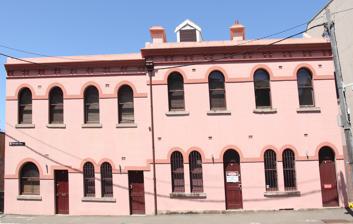
Building: Baker's Terrace
Country: Australia
Year built: 1875
Historic site in New South Wales, Australia Baker's Terrace Baker's Terrace, pictured in 2019. Location 66–68 and 70–72 Gloucester Street, The Rocks , City of Sydney , New South Wales , Australia Coordinates 33°51′38″S 151°12′27″E / 33.8605°S 151.2075°E / -33.8605; 151.2075 Built 1875 Built for William Andrews and Edward Baker Owner Property NSW New South Wales Heritage Register Official name Baker's Terrace; Bakers Terrace Type State heritage (built) Designated 10 May 2002 Reference no. 1530 & 1531 Type Terrace Category Residential buildings (private) Location of Baker's Terrace in Sydney Show map of Sydney Baker's Terrace (Australia) Show map of Australia Baker's Terrace are heritage-listed commercial office buildings and former terrace houses located at 66–68 and 70–72 Gloucester Street, in the inner city Sydney suburb of The Rocks in the City of Sydney local government area of New South Wales , Australia. It was built during 1875 for William Andrews and Edward Baker. It is also known as Bakers Terrace . The property is owned by Property NSW , an agency of the Government of New South Wales . It was added to the New South Wales State Heritage Register on 10 May 2002. History Available historical information suggests the subject site was in use for residential purposes by the start of the 19th century. Initially this may have been for a freestanding building, but from the 1830s the historical maps suggest the area was largely terrace style housing. In 1807, this site is shown by Meehan's survey to contain what appears to be a well defined building line to the west and a lane on the northern boundary. Artists' representations of the area from as early as 1803 reveal many small houses in the general vicinity. By 1835, the date of Russell's survey, the site was known as allotment 1A (Nos. 66–68) of section 77 in the Town of Sydney. This allotment was originally one parcel with allotment 1B (Nos. 70–72) to the south. It was granted to Johanna Davis by the Court of Claims Commissioners appointed in 1835 having been claimed originally by the children of Richard Porter. Court of Claims records indicate that this site (allotment 1A & 1B) had been occupied for some years prior to 1819 and since that date by a chain of purchasers. In 1837, Denis Murphy claimed the northern half of the site (1A) which, on Russell's survey, possessed a building which occupies most of the site. Mrs Davies retained allotment 1B (70–72) and in 1845 Council Rate Assessors noted Denis Murphy as the Proprietor and Patrick Ryan the tenant of a two-room stone house with a shingled roof in "bad repair (with) no outhouses". They also noted two small stone cottages with shingled roofs on the site: the northernmost containing two rooms, the other three. Both were described as in "bad repair (with) no outhouses". The width of the building was measured as 26 feet and the depth14 feet. From 1851- c. 1870 , John Sims was the proprietor and in this period the building was continually described as an old house in bad repair. By the 1865 Trigonometrical Survey, the site contained four residential buildings, numbered 46, 48, 50 and 52 Gloucester Street. The Sands Directories for this period indicate a large number of residents in the street. Those listed with occupations are usually tradesmen or worked in the maritime industries. In 1871 no entry is recorded for the site. In 1877, William Andrews is noted as the owner of a two-storey brick terrace of two houses, each with five rooms. The northern two houses, 46 and 48, were generally tenanted throughout the period recorded by the Sands Directories. 50 and 52 were sometimes untenanted and no tenants were recorded in No. 50 between 1863 and 1871, when the site is noted as "vacant land". This is consistent with the rate records indicating at least some of the buildings on the site were in poor repair. No tenants are recorded for the year 1881, consistent with the buildings being demolished for the construction of Baker's Terraces. In 1880 Edward Baker was the owner and though the evidence for this is not clear, according to Dove's 1880 plan of the area, the buildings at No. 50 and 52 are single storey and set further west, out of alignment with the row of buildings. Baker may have merely demolished the single storey buildings and constructed two new buildings. The different roof pitch and the presence of the box gutter in the northern two buildings suggest this may be the case. The buildings were later unified through a new façade on Gloucester Street. Between 1880 and 1882, Baker purchased the two adjoining properties to the south and erected two brick terraces on these. Between 1882 & 1887 Baker added new fronts to his original terraces so that the four became a matched unit. At this later date the terrace was known as Baker's Terrace. The terrace has remained essentially unaltered from that date and was tenanted as a residential unit until 1976. In 1890, the street was renumbered and Baker's Terrace became Nos. 66, 68, 70 and 72. In 1988–89, the terraces at 68-72 Gloucester Street, were adapted for use as a restaurant and office, as part of the seven storey Harrington Court development designed by Mitchell Giurgola Thorp at 77-95 Harrington Street, on the site bounded by Harrington Street, Cumberland Place, Gloucester Street and the Cahill Expressway . In 1989, the Harrington Court development was leased for a period of 99 years. Description Style: Victorian Terrace; Storeys: Two; Roof Frame: Iron (possibly slate original). The two buildings are two pairs of terrace houses which are joined to each other. The two pairs of buildings read as similar buildings to the street, however have different forms and features behind the façade and to the rear (Cambridge Street – Cumberland Place). The front of 66–68 was rebuilt 1880s to match the new terrace pair at 70–72 Gloucester Street. The building presents an ashlar rendered masonry parapet wall to Gloucester Street, all doors and windows have arched heads, defined by a rendered string course. The window and door joinery appears to have been replaced to original/traditional detail, and the door frames are possibly original fabric. The parapet wall has a prominent cornice supported on Italianate style paired brackets . There are two dormer gables to the roof, which are traditional in form, but do not appear to be original. The decorative rendered chimneys appears to be original. The rear of the building appears largely in original form, although the rear yard has been incorporated into the landscaping of the public pedestrian area. The interiors were not inspected. Condition As at 21 April 2000, the terrace is in very good condition as a result of the work carried out in the late 1980s. Archaeology Assessment Condition: Partly disturbed. The terraces were renovated and restored in the late 1980s, however the brief held instructions to prevent any removal or destruction of artefacts, or the return to the Authority of any which had to be removed. During the works fill was introduced to the site, and concrete was underlain with polyethylene film which may seal archaeological deposits. It appears the only excavation necessary was minimal required for the upgrading of services to the buildings. Modifications and dates c. 1885 – New fronts 1988–89 – Adaptation for restaurant and office use as part of the Harrington Court development. Heritage listing As at 20 January 2009, Baker's Terrace and site are of State heritage significance for their historical and scientific cultural values. The site and building are also of State heritage significance for their contribution to The Rocks area which is of State Heritage significance in its own right. The site has been continually occupied since very early settlement and has strong associations with the early grants and subsequent developments on the site and The Rocks generally. This terrace is a good example of both the terrace style of residential development and the subdivision patterns that occurred in the mid Victorian period of Sydney particularly in The Rocks precinct. The rear of the buildings reflect the architectural response to the sloping topography of The Rocks. Baker added new fronts to the adjoining terraces to the north such that the four terraces became one unit in appearance. This addition is aesthetically interesting, it is a unique surviving example of such practice in The Rocks and it is deemed rare in Sydney and NSW terms. By 1887 they were known as Baker's Terrace. The terrace has remained essentially unaltered from 1887 and was tenanted as a residential unit until 1976/77. The site's changing use reflects the urban, economic and social development of the area. It also reflects the working and lower middle class lifestyles of the early twentieth century and the two storey scale of the area which predominated in the pre bridge area. Bakers Terrace is held in high esteem as indicated by its listing on the registers of both the National Estate and National Trust, and thus is recognised by an identifiable group and has importance to the wider community. Bakers Terrace hold social significance for the local residents of The Rocks including Millers Point who have fought hard for the retention of the built fabric of The Rocks and for their right to continue living in the area. In addition, it has a special significance for those who campaigned vigorously with the residents against plans for the areas full scale redevelopment. It has special value to historians and heritage professionals and others who hold The Rocks in high regard for its historical, archaeological and architectural significance and research potential. The site contains potential archaeological remains which may provide information on the way of life and aspirations of the inhabitants over time. The site has the potential to reveal information about construction techniques associated with residential dwellings of the period and the subsurface archaeological remains may provide information about former dwellings and land use on the site. Bakers terrace is representative of a number of two storey terraces built for residential use in The Rocks, many of which have now disappeared. Baker's Terrace was listed on the New South Wales State Heritage Register on 10 May 2002 having satisfied the following criteria. The place is important in demonstrating the course, or pattern, of cultural or natural history in New South Wales. Baker's Terrace and site are of State heritage significance for their historical and scientific cultural values. The site and building are also of State heritage significance for their contribution to The Rocks area which is of State Heritage significance in its own right. The site has been continually occupied since very early settlement and has strong associations with the early grants and subsequent developments on the site and The Rocks generally. This terrace is a good example of both the terrace style of residential development and the subdivision patterns that occurred in the mid Victorian period of Sydney particularly in The Rocks precinct. Baker added new fronts to the adjoining terraces to the north such that the four terraces became one unit in appearance. By 1887 they were known as Baker's Terrace. The terrace has remained essentially unaltered from 1887 and was tenanted as a residential unit until 1976/77 they were updated in the late 1980s. Bakers Terrace is important in demonstrating the development of The Rocks over time, and the continued pressure for greater density within the inner suburbs of Sydney. The swift decline of the building from its construction in the 1880s to slumlike conditions by the early 20th century demonstrates the rapid change in the fortunes of The Rocks and of its residents. Its subsequent restoration is an important part of the story of the conservation of The Rocks as a historic precinct and in the development of heritage conservation in Australia. The site's changing use reflects the urban, economic and social development of the area. It also reflects the working and lower middle class lifestyles of the early twentieth century and the two storey scale of the area which predominated in the pre bridge area. The rear of the buildings reflect the response to building on an uneven site. As a part of the substantial collection of 19th Century residential buildings in The Rocks, both Bakers Terraces as a whole, and its two original components at 66-68 and 70-72 Gloucester Street separately meet this criterion at a State level. The place has a strong or special association with a person, or group of persons, of importance of cultural or natural history of New South Wales's history. While the name of the builder, Edward Baker, is known, as well as names of many of the 19th and 20th century residents, none of them are associated with any events of particular historical note. The item does not meet this criterion. The place is important in demonstrating aesthetic characteristics and/or a high degree of creative or technical achievement in New South Wales. Bakers Terrace contributes strongly to the character of The Rocks, and it is an important part of the streetscape of Gloucester Street. The terraces show many of the typical features of the worker's terraces erected in Sydney in the middle Victorian period. They are well scaled buildings and good examples of their size and type. Baker added new fronts to the adjoining terraces to the north such that the four terraces became one unit in appearance. This action is indicative of one way of thinking, as it was apparently undertaken with the presumption that one larger building will present as being of greater status than two smaller, and to that degree which made the whole exercise perceived as feasible. By 1887 they were known as Baker's Terrace. The terrace has remained essentially unaltered from 1887 and was tenanted as a residential unit until 1976/77. Bakers Terrace as a whole meets this criterion at a State level. The place has a strong or special association with a particular community or cultural group in New South Wales for social, cultural or spiritual reasons. The site's changing use reflects the urban, economic and social development of the area. It also reflects the working and lower middle class lifestyles of the early twentieth century and the two storey scale of the area which predominated in the pre bridge area. The rear of the buildings reflect the response to building on an uneven site. Bakers Terrace is held in high esteem as indicated by its listing on the registers of both the National Estate and National Trust, and thus is recognised by an identifiable group and has importance to the wider community. Bakers Terrace hold social significance for the local residents of The Rocks including Millers Point who have fought hard for the retention of the built fabric of The Rocks and for their right to continue living in the area. In addition, it has a special significance for those who campaigned vigorously with the residents against plans for the area's full scale redevelopment. It has special value to historians and heritage professionals and others who hold The Rocks in high regard for its historical, archaeological and architectural significance and research potential. Bakers Terrace as a whole meets this criterion at a State level. The place has potential to yield information that will contribute to an understanding of the cultural or natural history of New South Wales. The site contains potential archaeological remains which may provide information on the way of life and aspirations of the inhabitants over time. The site has the potential to reveal information about construction techniques associated with residential dwellings of the period and the subsurface archaeological remains may provide information about former dwellings and land use on the site. The place possesses uncommon, rare or endangered aspects of the cultural or natural history of New South Wales. While terrace housing is common across Sydney, Bakers Terrace is one of a relatively small number of surviving terrace-style houses within The Rocks area, as many were lost to clearance and the construction of the Sydney Harbour Bridge and the Cahill Expressway. It is also a rare surviving example of a façade deliberately created to incorporate two originally separate buildings. Bakers Terrace meets this criterion at a State level. The place is important in demonstrating the principal characteristics of a class of cultural or natural places/environments in New South Wales. The buildings at 66–68 & 70–72 Gloucester Street individually are typical of late Victorian terrace houses, with the unusual characteristic of incorporating parts of two earlier terrace houses into a single structure. Within The Rocks, each building separately and Bakers Terrace as a whole, are important in demonstrating the terrace style housing as a widespread and important change to the housing styles in mid 19th century inner Sydney, created in response to the increasing population density. Bakers Terrace meets this criterion at a local level. See also Australian residential architectural styles Susannah Place , 58–64 Gloucester Street References